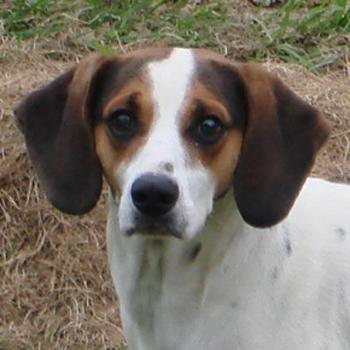
Walker_hound